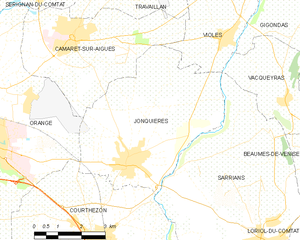
Carte des communes françaises Jonquières